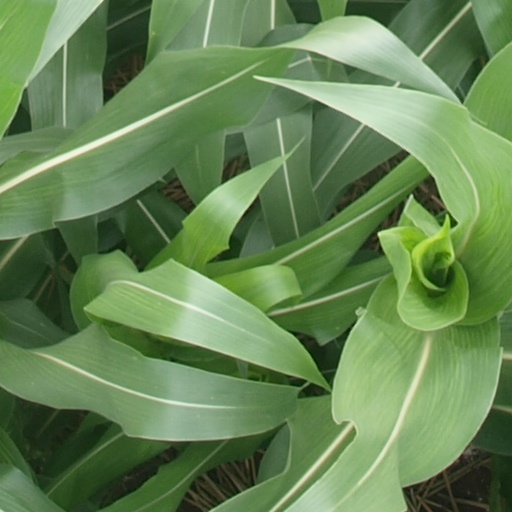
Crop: maize; corn